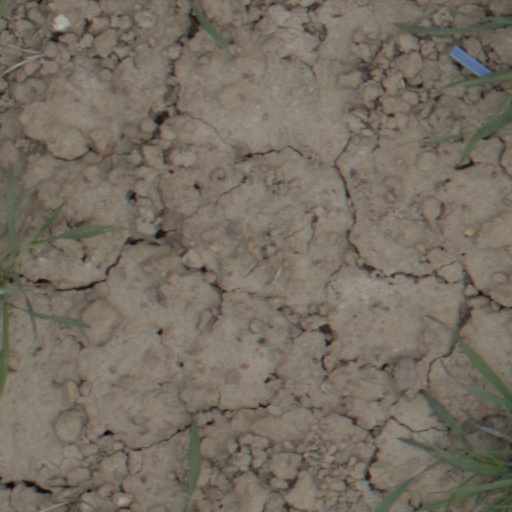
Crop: wheat